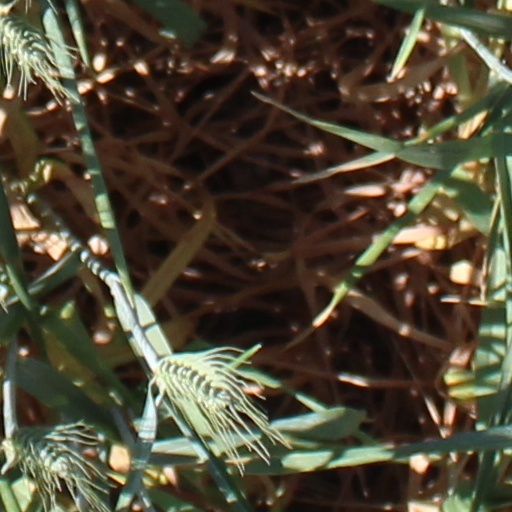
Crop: wheat